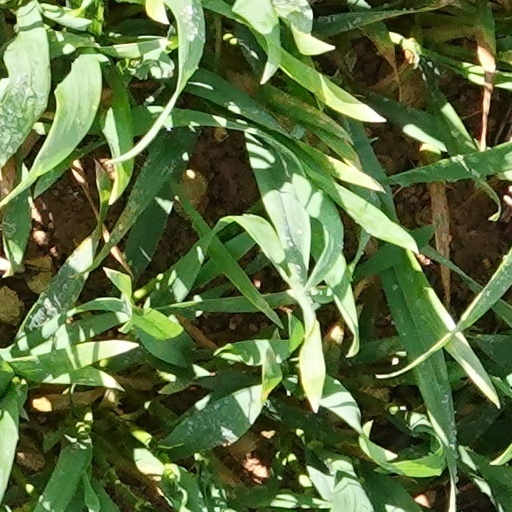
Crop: wheat